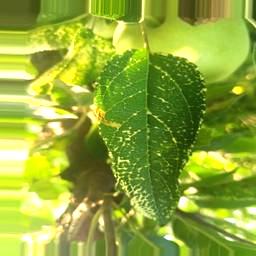
Label: Apple_Mosaic